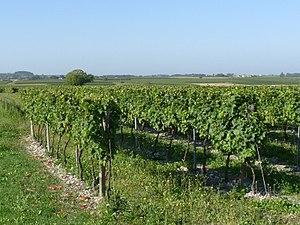
Le Peu Friaud, vue vers le sud-ouest, Pérignac, Charente-Maritime, France
Pérignac est une commune du sud-ouest de la France située dans le département de la Charente-Maritime.